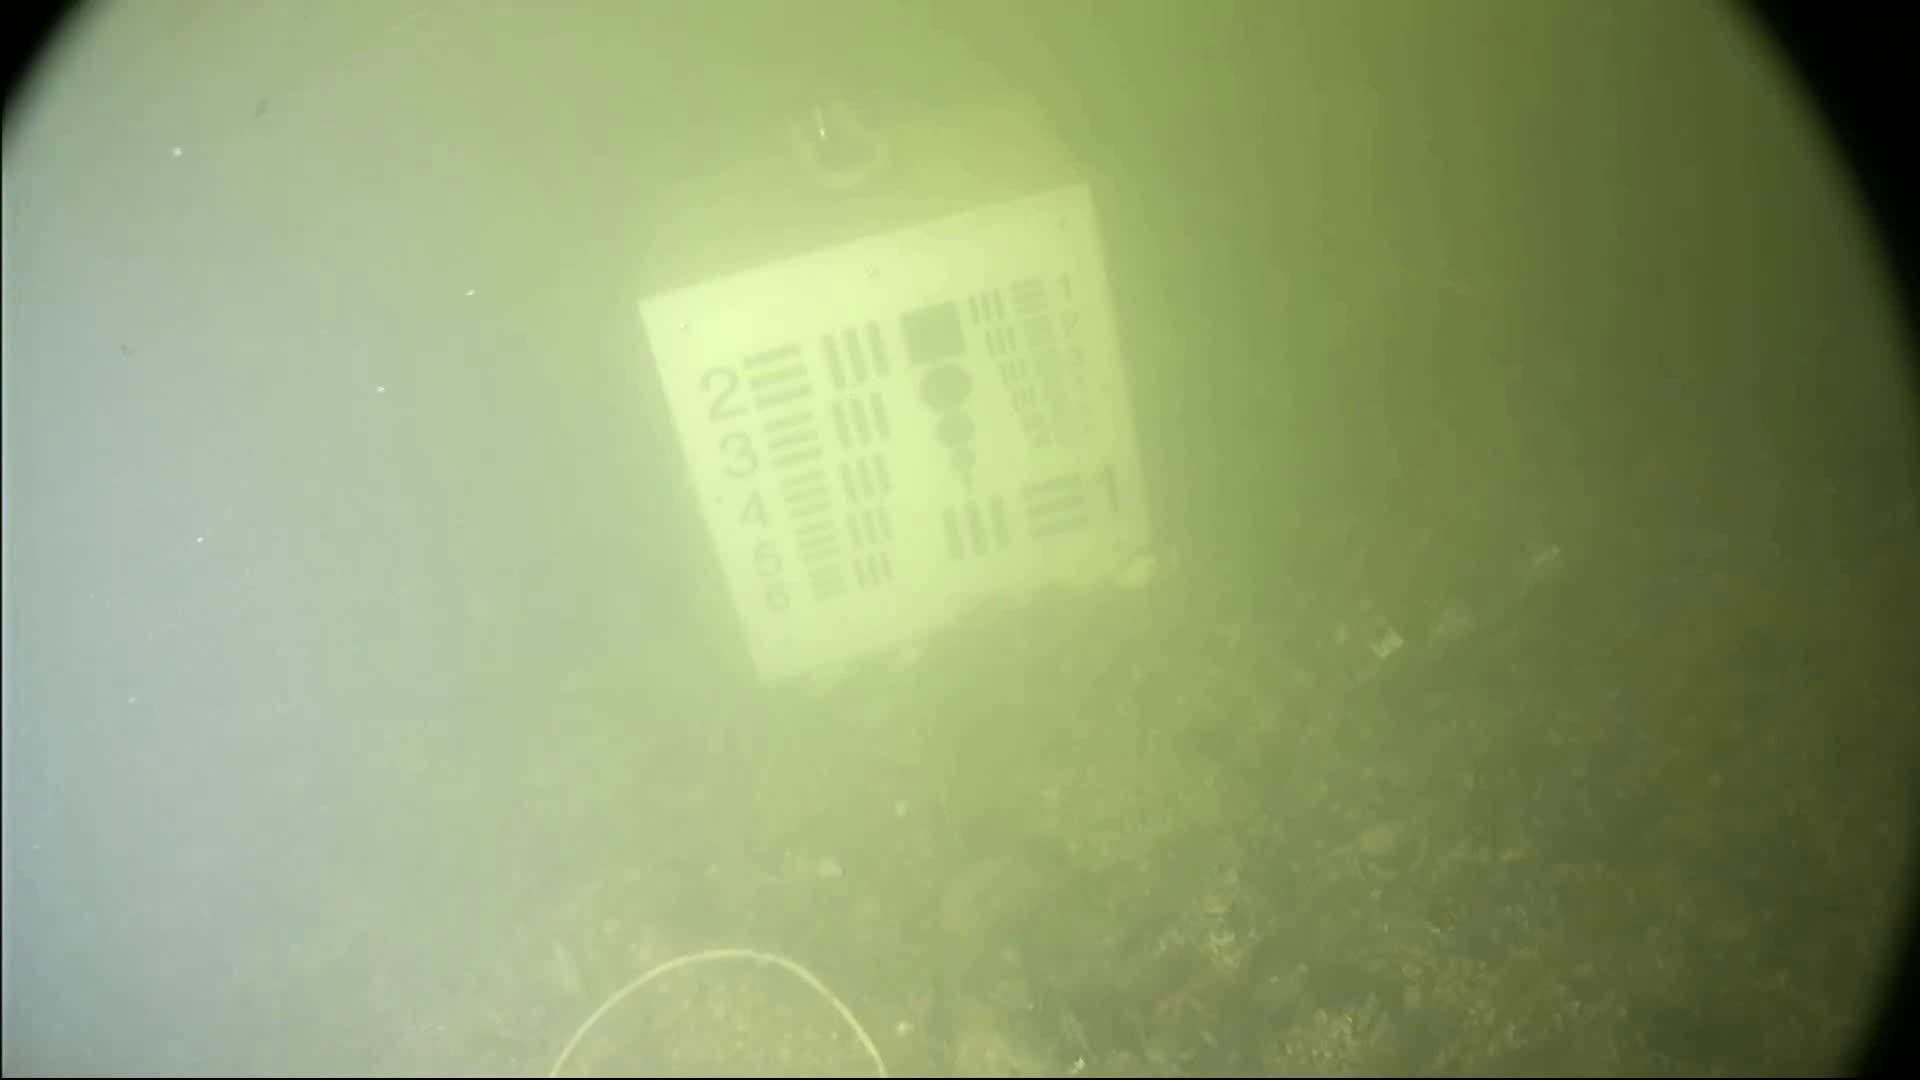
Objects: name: crab